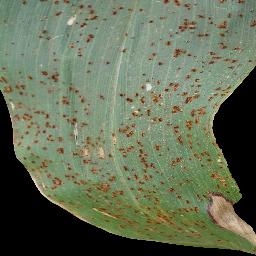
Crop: corn
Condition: (maize)_common_rust